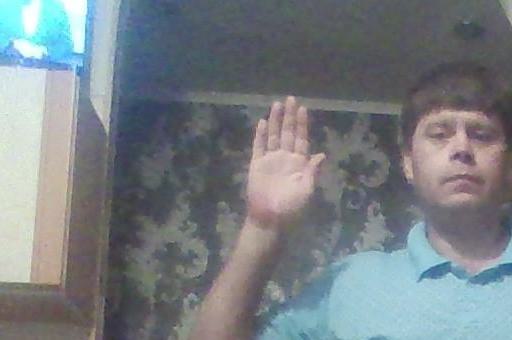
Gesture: stop